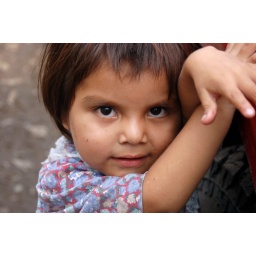
a little girl that i helped build a house for in Nicaragua